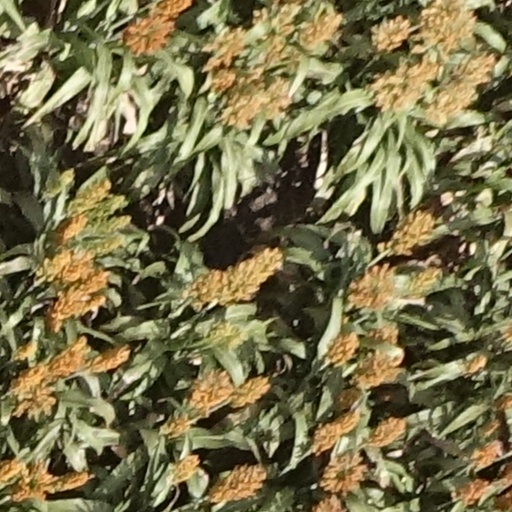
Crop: sorghum